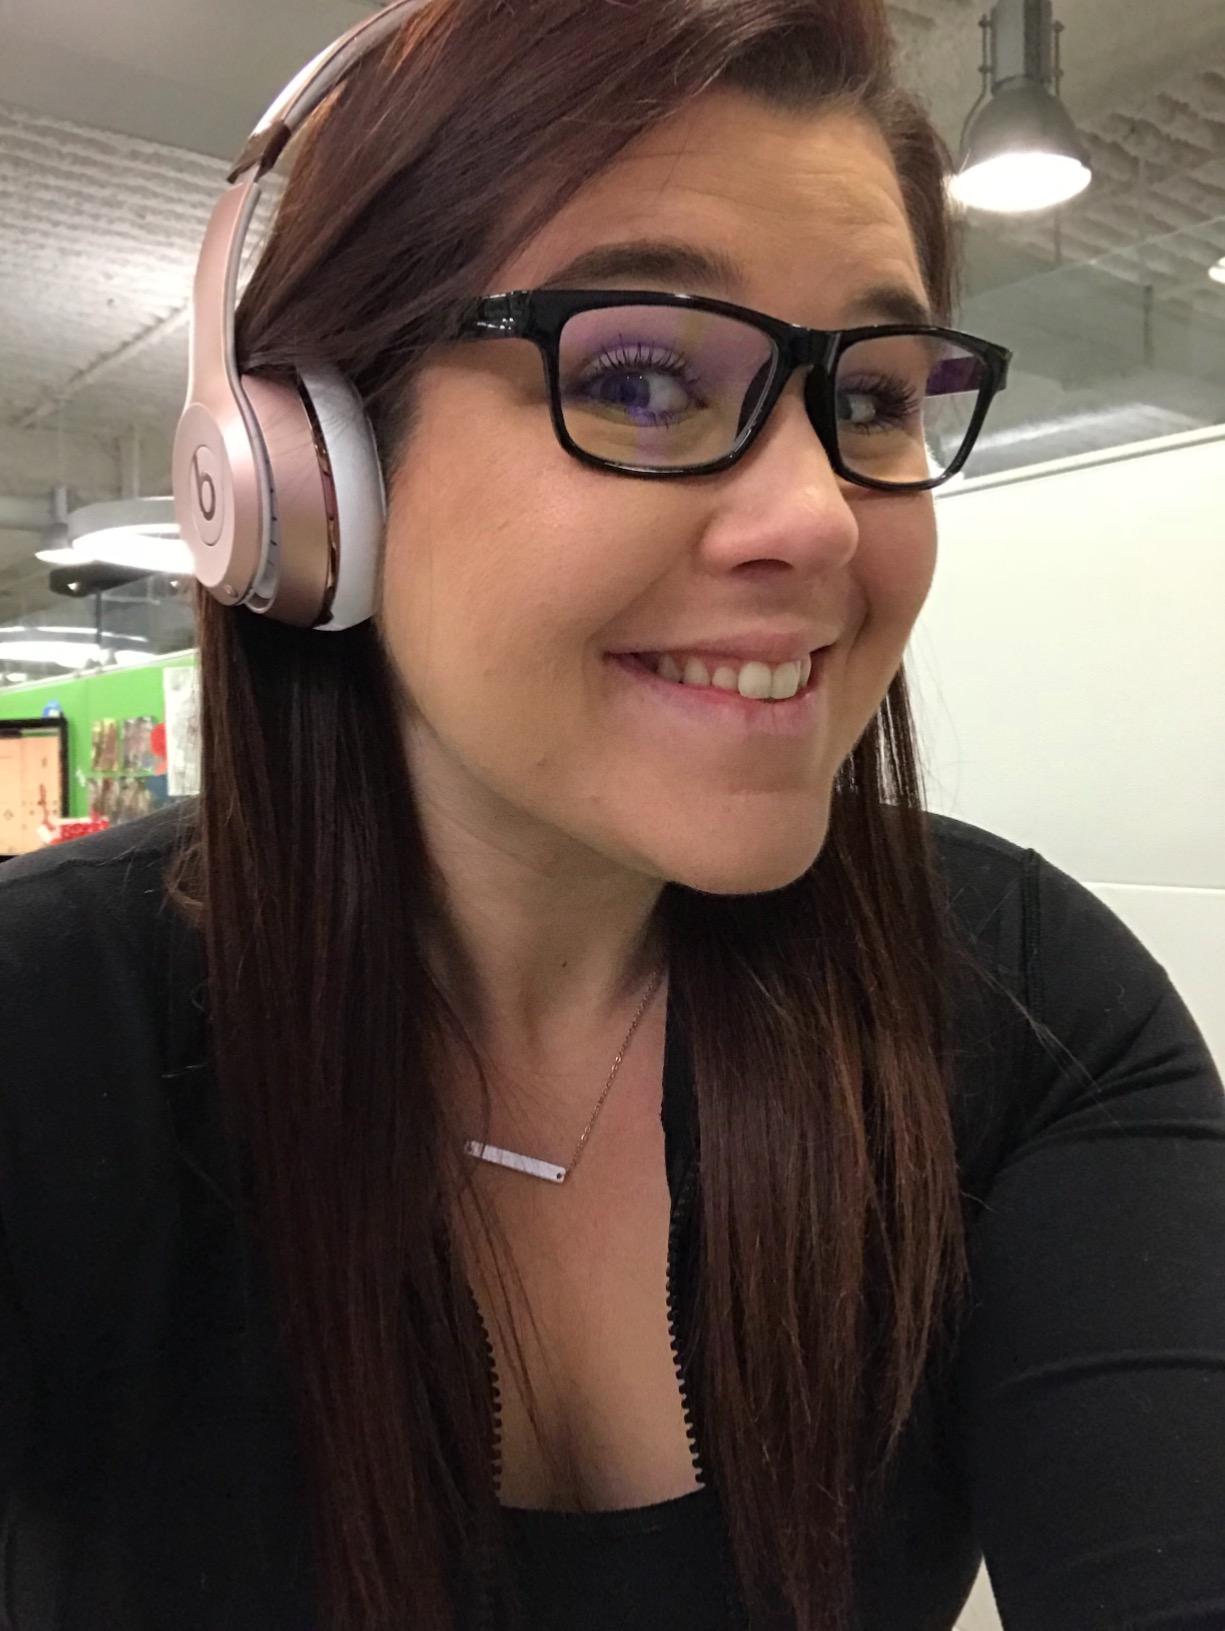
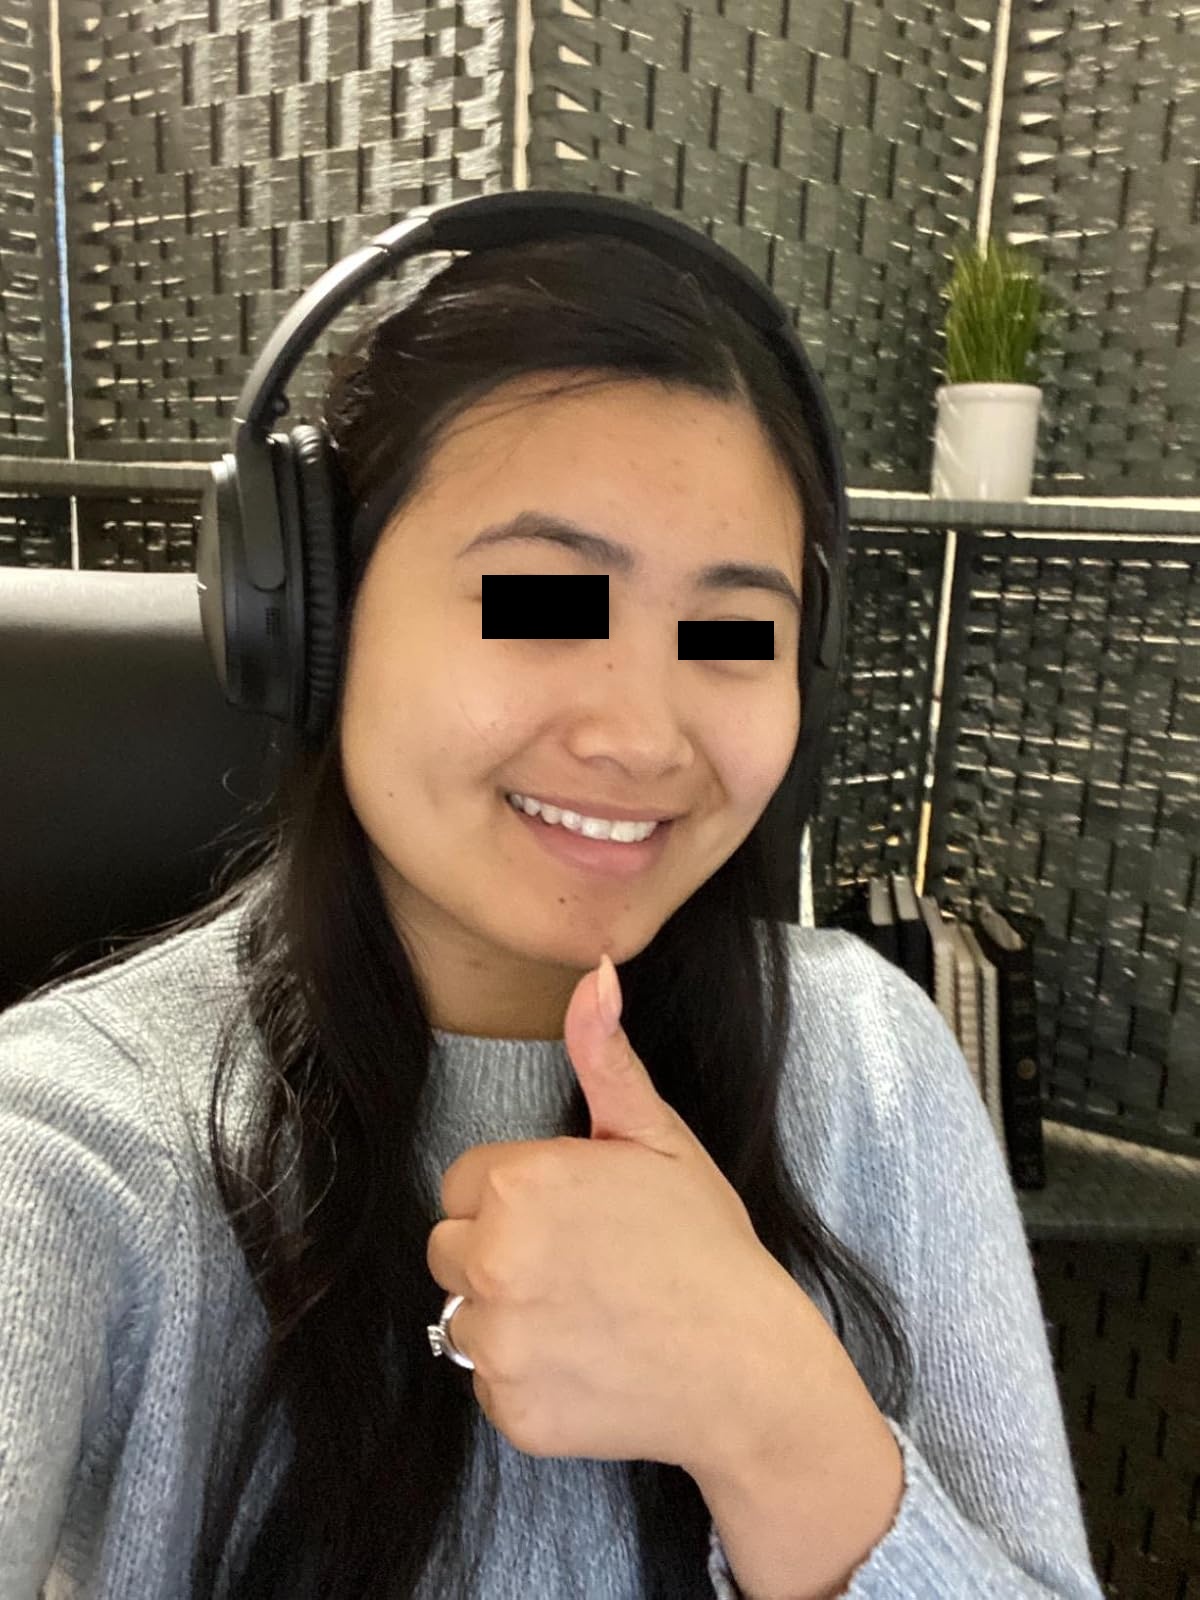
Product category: headphones
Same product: no